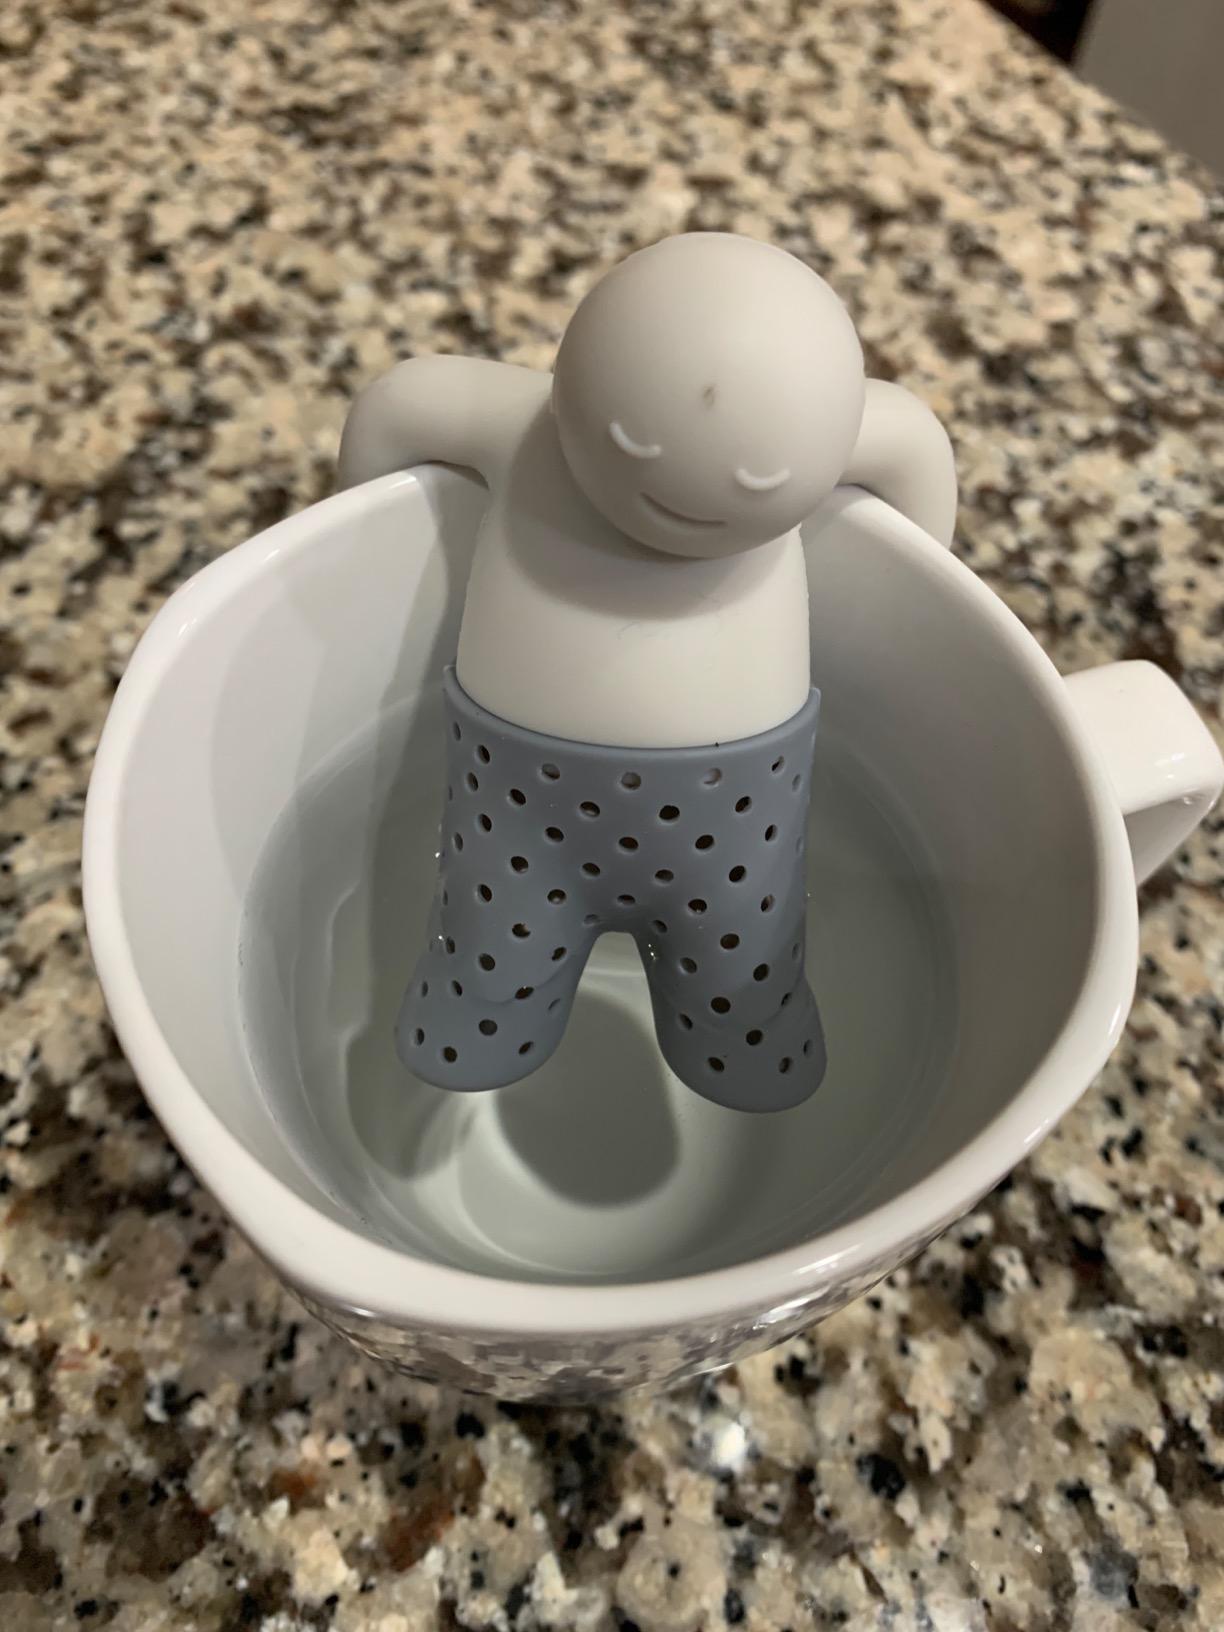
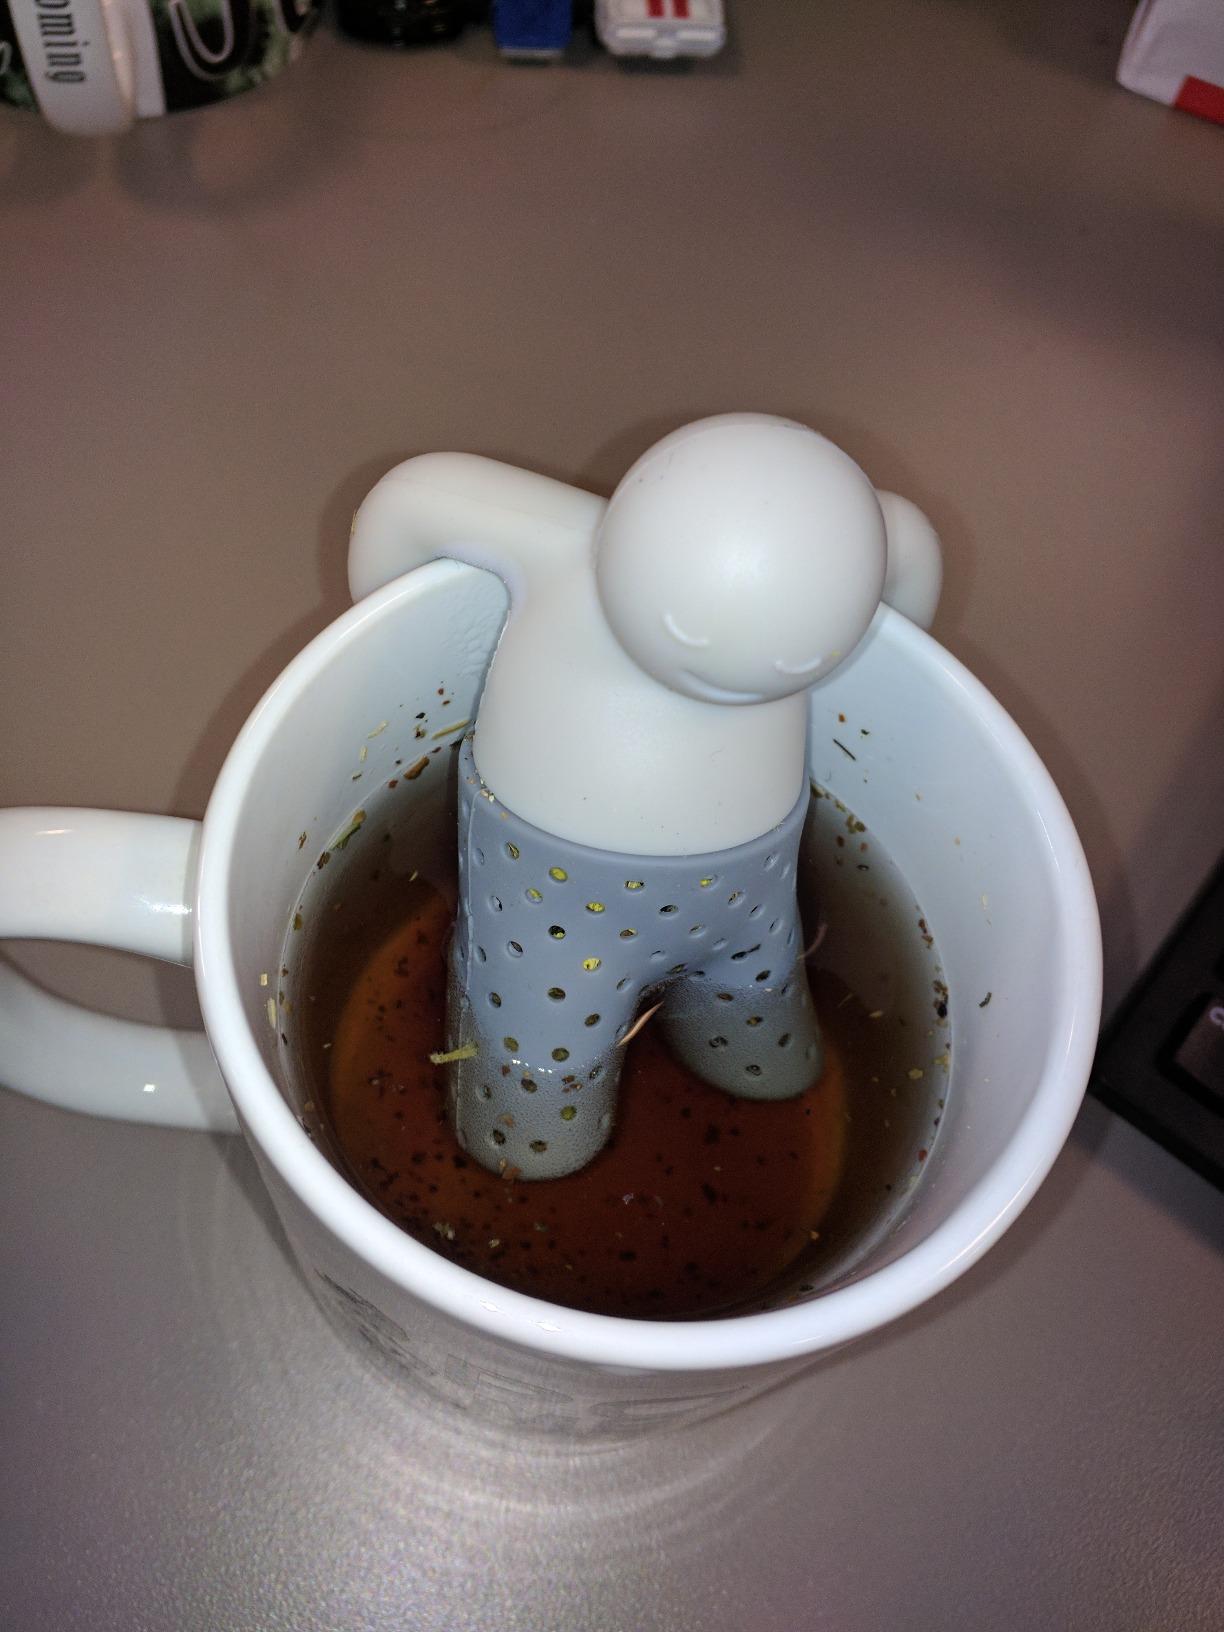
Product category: items_tea
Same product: yes